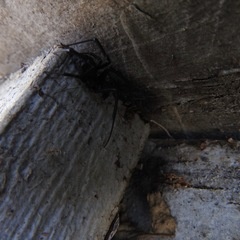
Species: Lactrodectus_hesperus